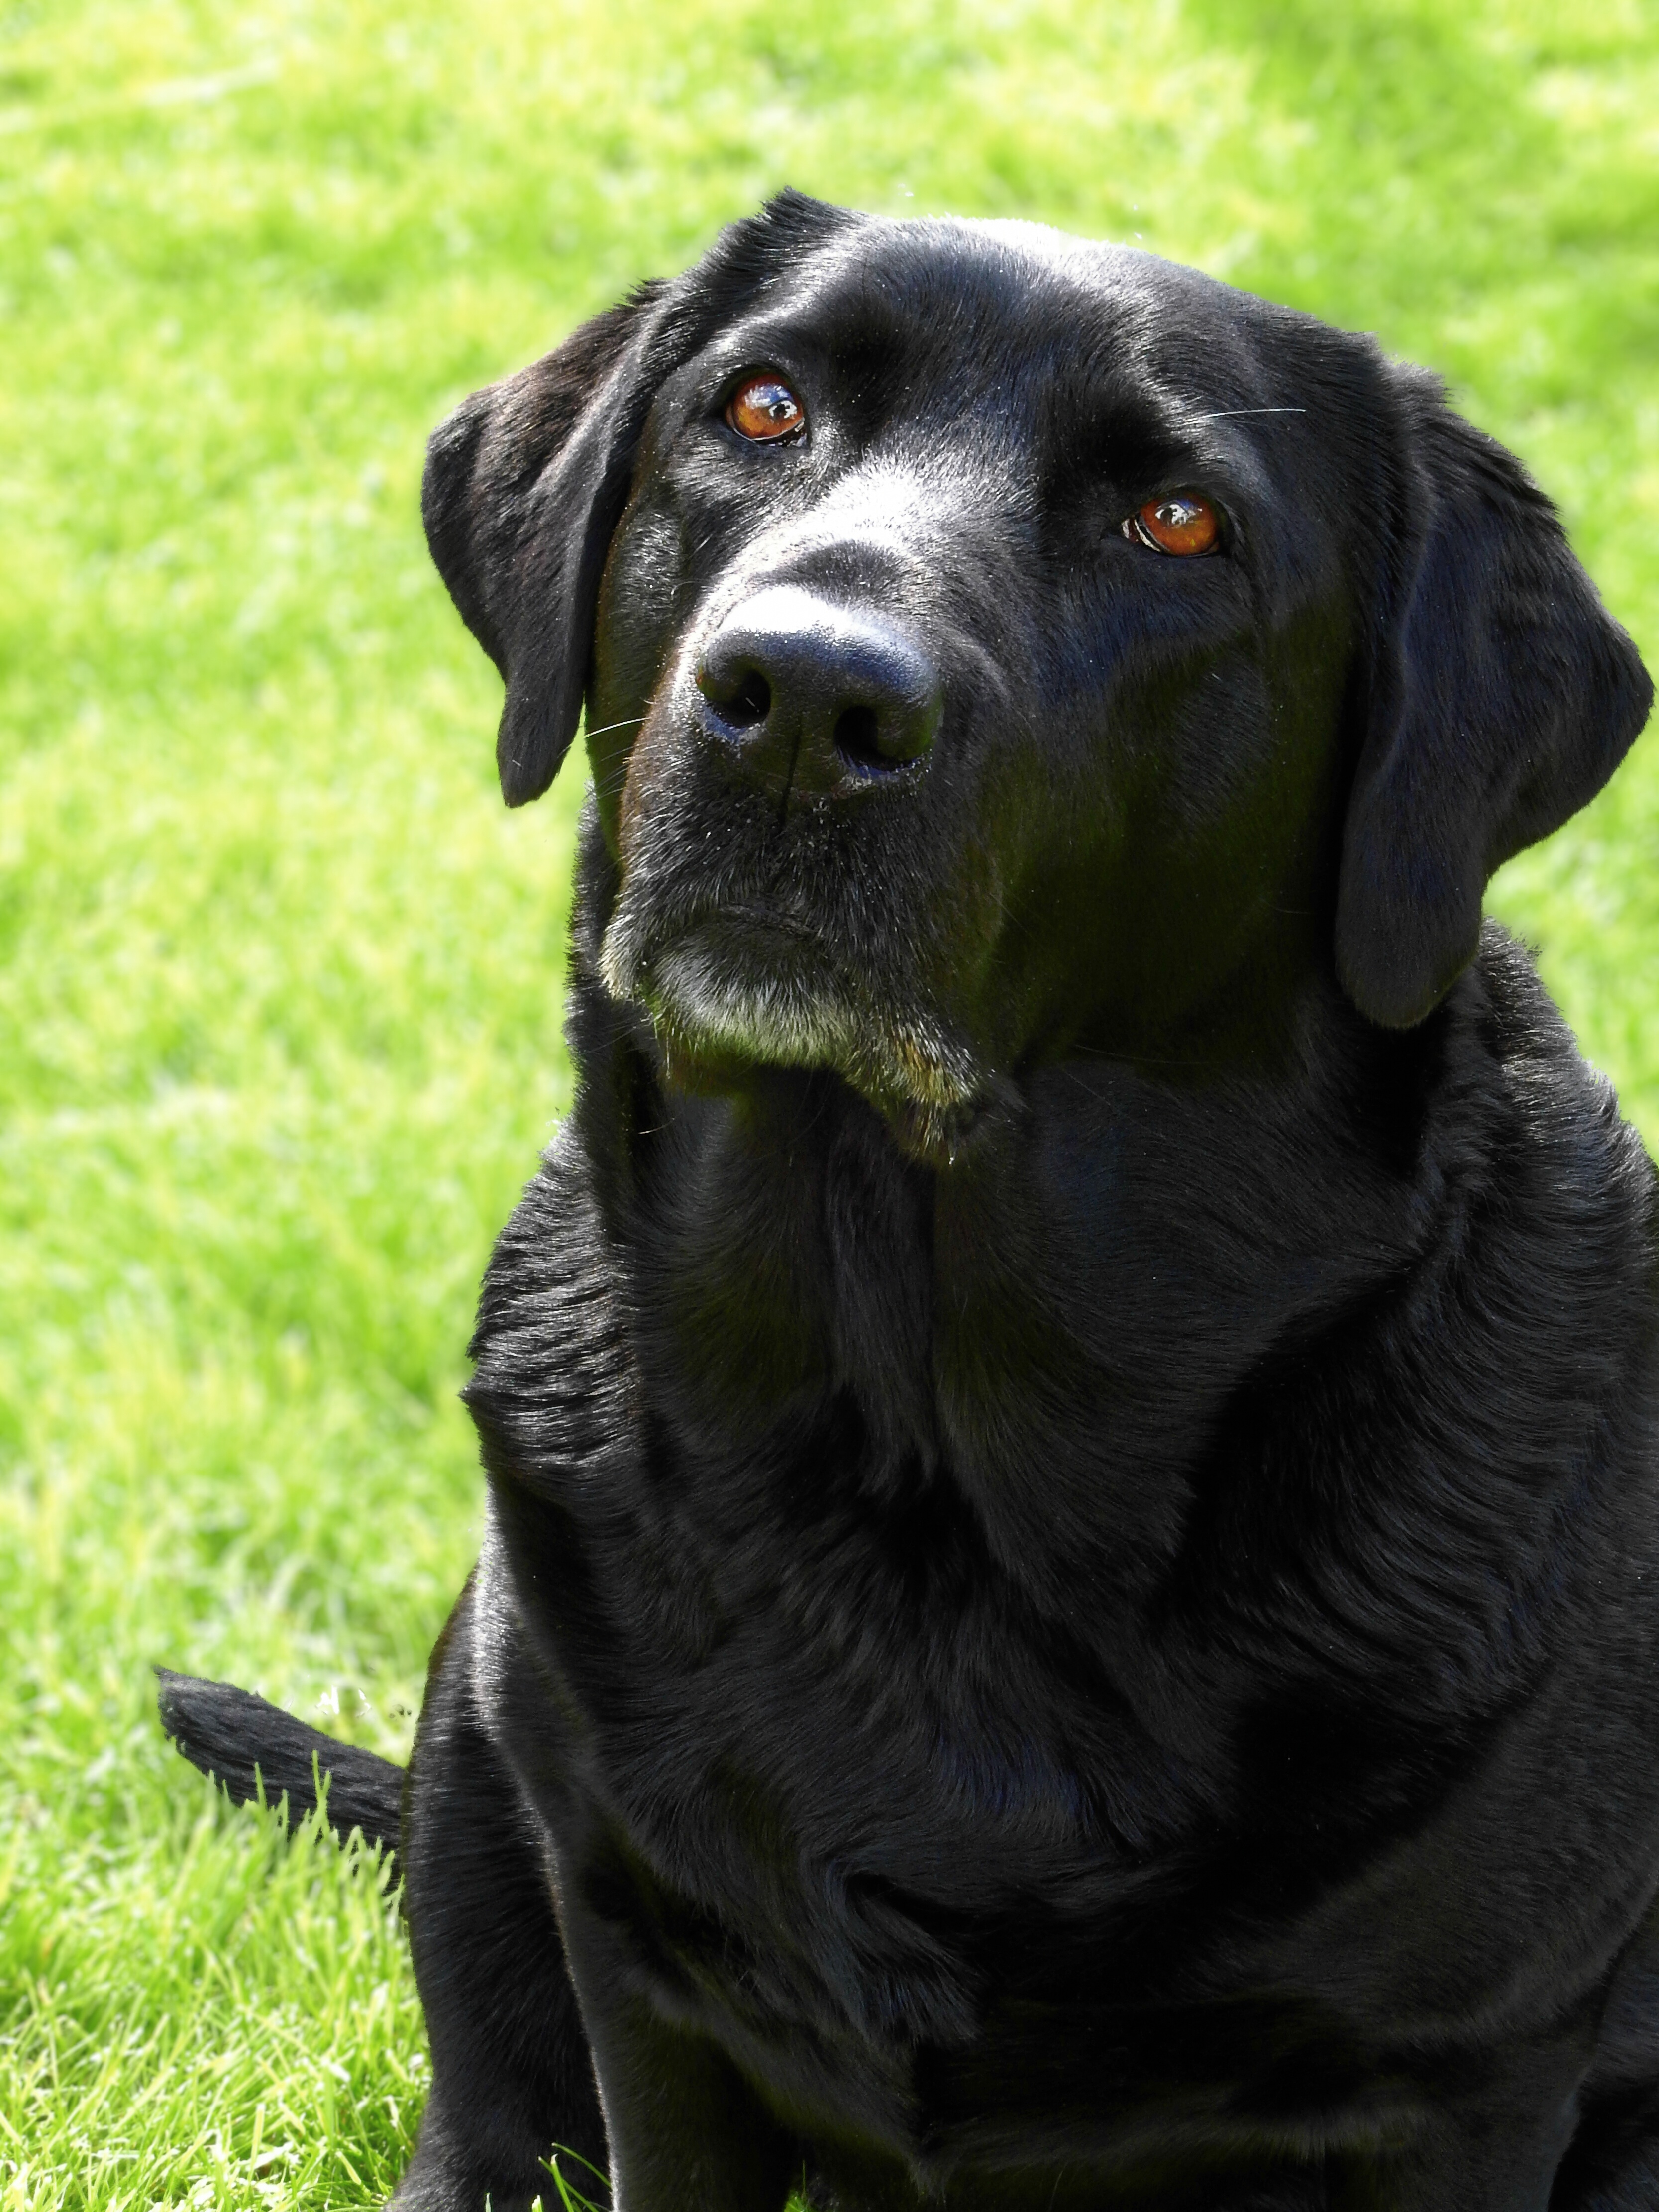
puppy, dog, animal, pet, mammal, black, eyes, vertebrate, labrador retriever, labrador, dog breed, retriever, bitch, flat coated retriever, dog like mammal, carnivoran